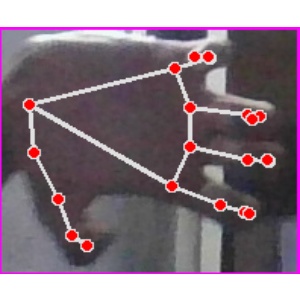
अक्षर: त